Schoepfia arenaria

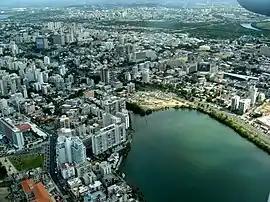
Aerial view of the habitat at the original collection locality in 2008

It is known from elevations of 0-30m. It was originally collected amongst other shrubs atop the higher sand dunes along a beach in what is now a suburb of the capital city of Puerto Rico. Millspaugh noted in 1900 that the flora of the sandy beaches around San Juan was unique in the Antilles, differing from the usual coastal species of the Caribbean. The most common plants found here were "Wedelia trilobata", "Bidens leucantha", "Coccoloba uvifera" and "Ipomoea pes-caprae". The habitat in which modern populations are mostly found is small limestone hills in coastal, evergreen and semi-evergreen, subtropical, moist thickets or forests.